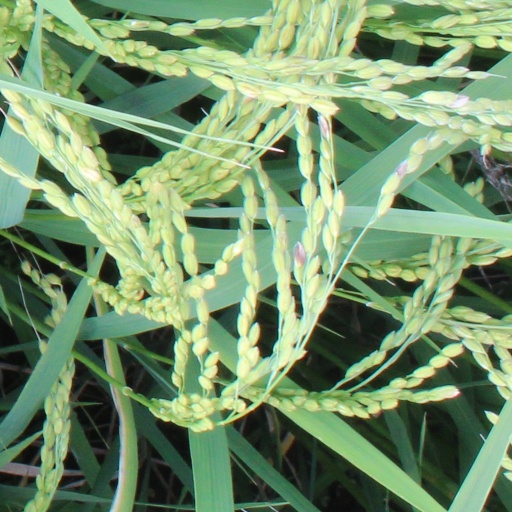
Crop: rice